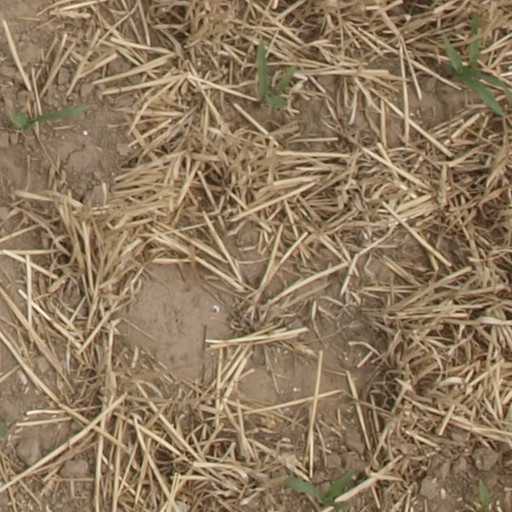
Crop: maize; corn